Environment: real
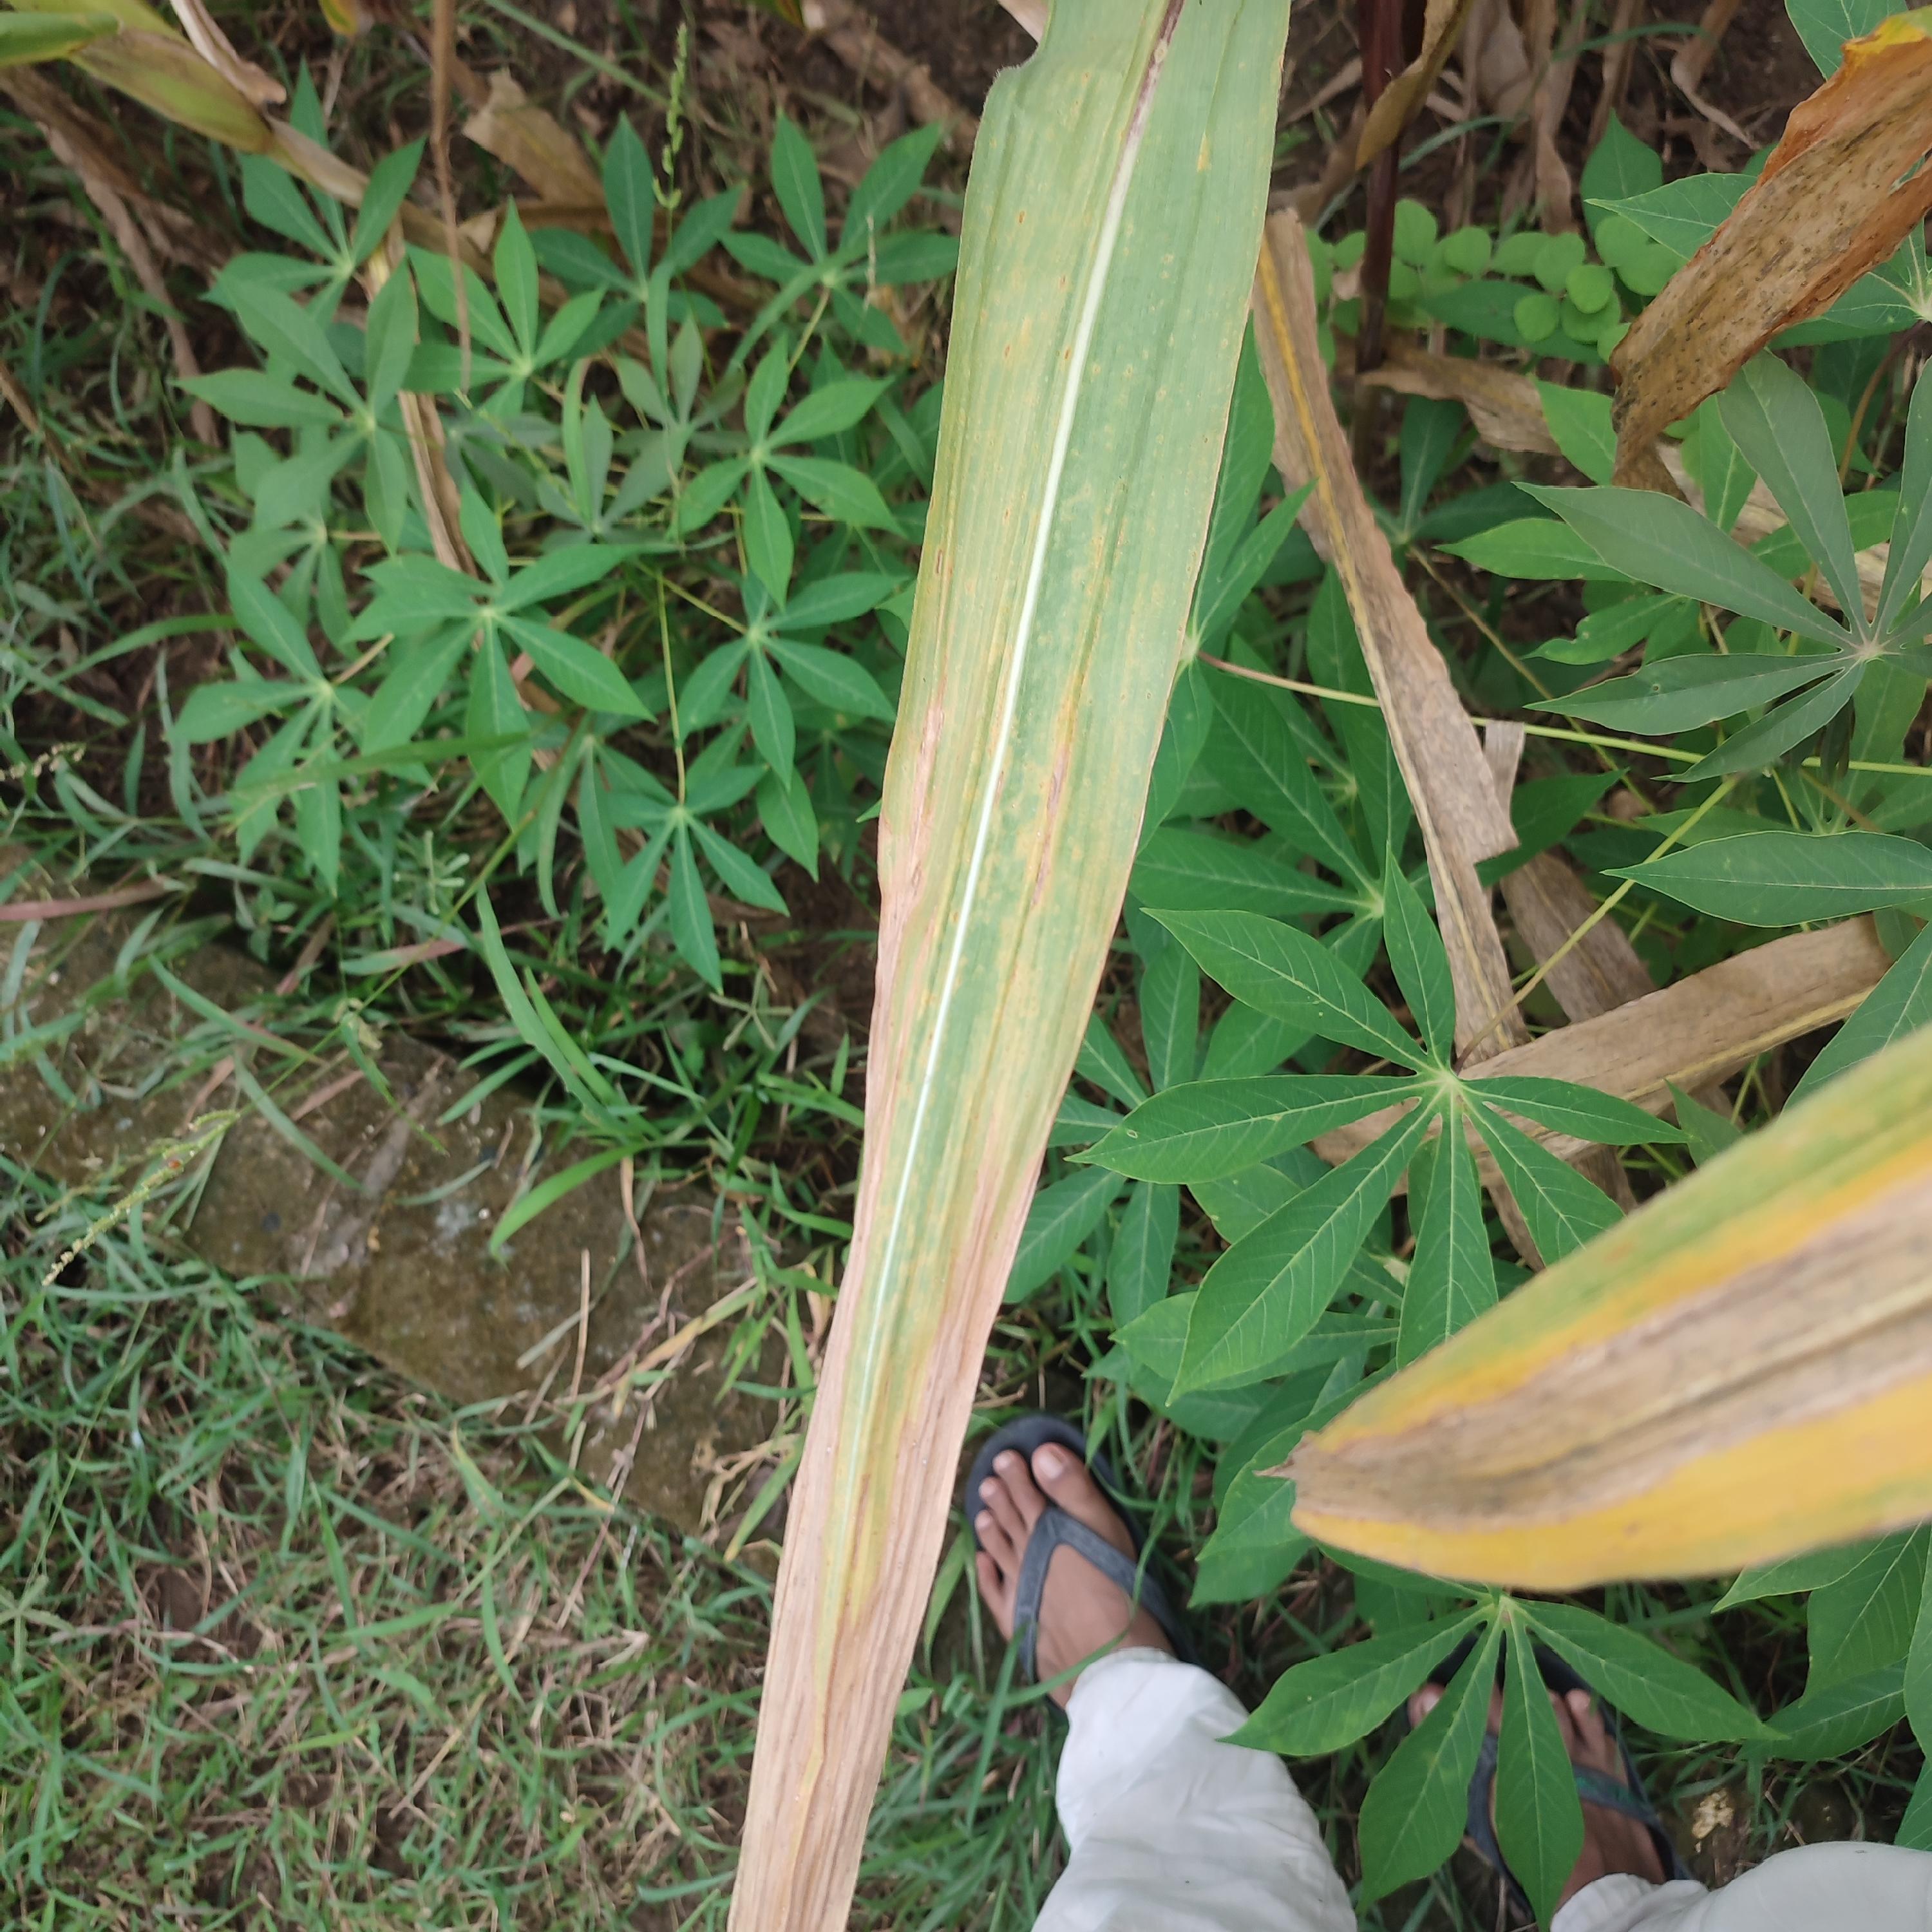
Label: nitrogen_deficiency